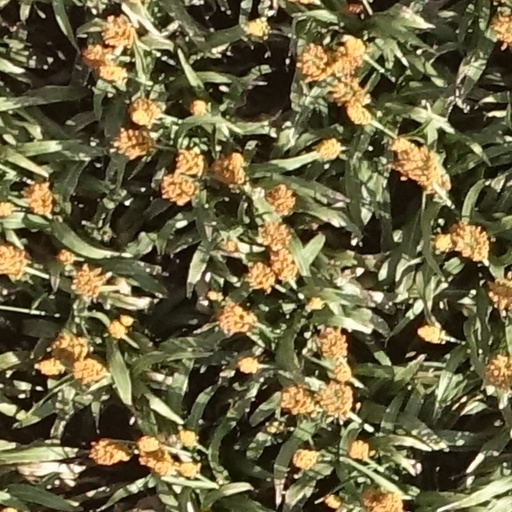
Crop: sorghum